Funeral march

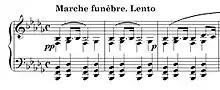
Opening of the "Marche funèbre"

The attraction for funeral music was especially intense for Chopin, who knew well the "Sonata No. 12" by Beethoven; as a matter of fact, he usually exploited its elements in other compositions. Many examples are certainly familiar to him when he sets out to compose the famous piece around which he would build the entire "Sonata No. 2" Op. 35 (1839). In addition to the works of Beethoven and Rossini, the Polish composer almost certainly knew the first movement of Berlioz's "Great Funeral and Triumphal Symphony" before its official debut in 1840, but it possesses a very different character and in all likelihood represents a model negative.